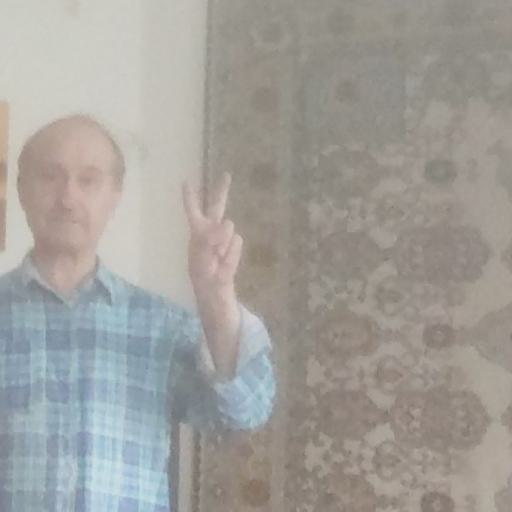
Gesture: peace